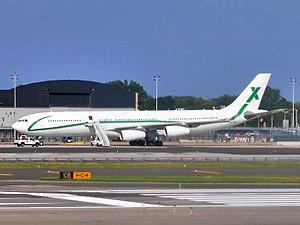
AirX Charter est une compagnie aérienne charter privée basée à Malte. Elle détient un certificat d’exploitant aérien européen à Malte et en Allemagne, et exploite une flotte de 21 avions. AirX travaille en partenariat avec un opérateur local aux États-Unis, qui gère deux Citation X. Le siège social est situé à Malte et d'autres bureaux à Londres, en Allemagne et aux États-Unis.